Universal Carrier

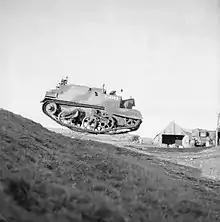
A Universal Carrier of 52nd Reconnaissance Regiment catches air on manoeuvres, Scotland, 10 November 1942

Production of carriers began in 1934 and ended in 1960. Before the Universal design was introduced, the vehicles were produced by Aveling and Porter, Bedford Vehicles, Ford of Britain, Morris Motors Limited, the Sentinel Waggon Works, and the Thornycroft company. With the introduction of the Universal, production in the UK was undertaken by Aveling-Barford, Ford, Sentinel, Thornycroft, and Wolseley Motors. By 1945 production amounted to approximately 57,000 of all models, including some 2,400 early ones.